Battle of Heligoland Bight (1914)

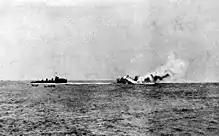

Beatty had been following the events by radio to the north-west. By 11:35, the British ships had still not completed their mission and withdrawn; with the rising tide, larger German ships would be able to leave harbour and join the engagement. Beatty took his five battlecruisers south-eastwards at maximum speed, an hour away from the engagement. While the advantages of using his more powerful ships to rescue the others was clear, this had to be weighed against the possibility of mischance by torpedo or of meeting German dreadnoughts once the tide was up.